Nissan Pulsar

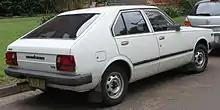
1981-1982 Datsun Pulsar TL 5-door (Australia)

Most markets outside Japan did not receive all versions: for instance, the three- and five-door hatchbacks and the coupé were the only models to be offered in the US. Most markets never got any fuel injected versions. The 1.0-liter "A10" (later also updated to an OHC engine, called E10) was never available in Japan, mainly restricted to markets where tax codes made smaller engines necessary. An interesting anomaly of the French automotive taxation system is that while the A12A-engined Cherry sedans were considered as "6 CVs", the coupés with the same engine were markedly cheaper to own as they were classified as "5 CVs". An unusual feature at the time of introduction was the split folding rear seat fitted to better equipped models, increasing versatility.